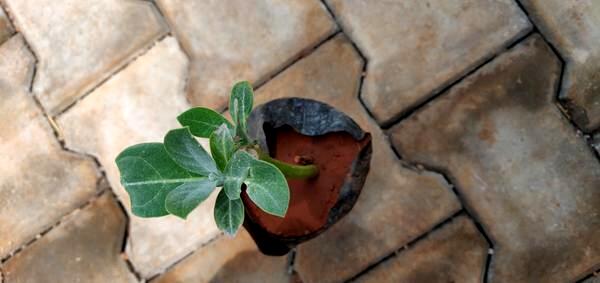
Plant: Ekka